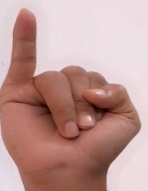
ASL sign: I